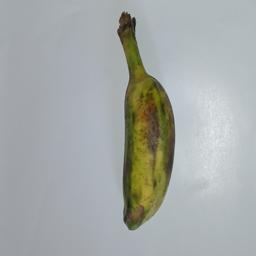
Banana variety: Champa Kola